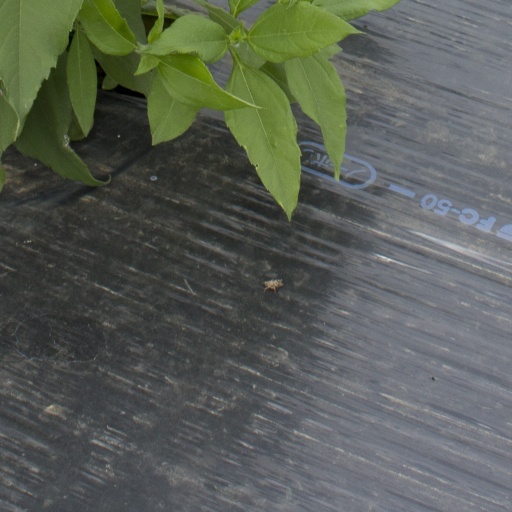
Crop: Jerusalem artichoke